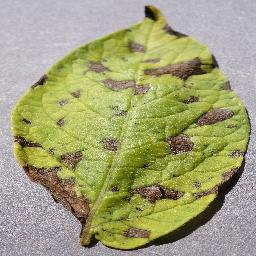
Label: Potato___Early_blight